The Tale of Squirrel Nutkin

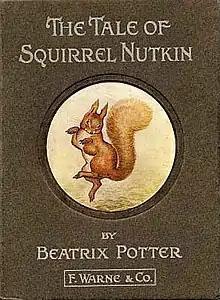
First edition cover

The Tale of Squirrel Nutkin is a children's book written and illustrated by Beatrix Potter and first published by Frederick Warne & Co. in August 1903. The story is about an impertinent red squirrel named Nutkin and his narrow escape from an owl called Old Brown. The book followed Potter's hugely successful "The Tale of Peter Rabbit", and was an instant hit. The now-familiar endpapers of the Peter Rabbit series were introduced in the book.